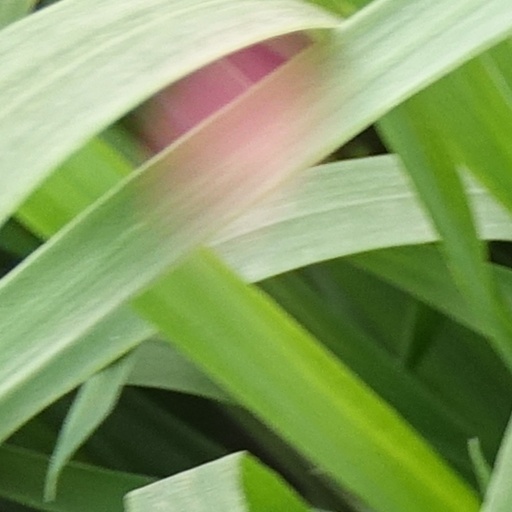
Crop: wheat